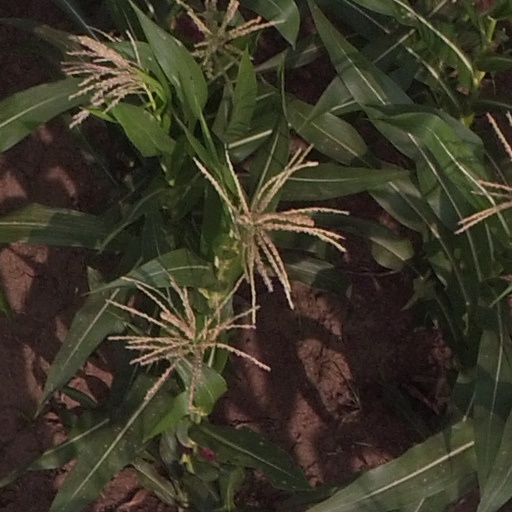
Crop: maize; corn